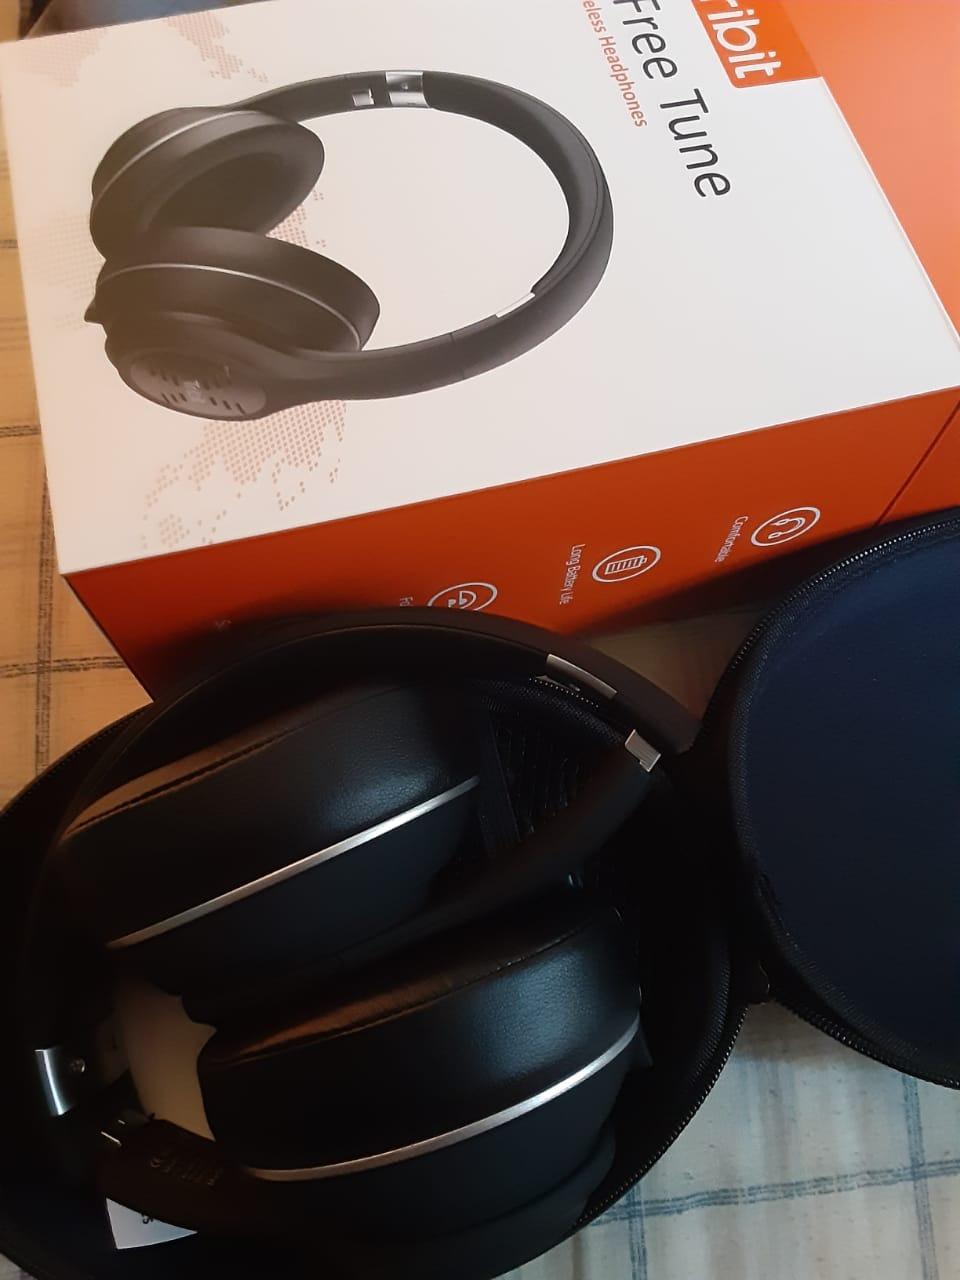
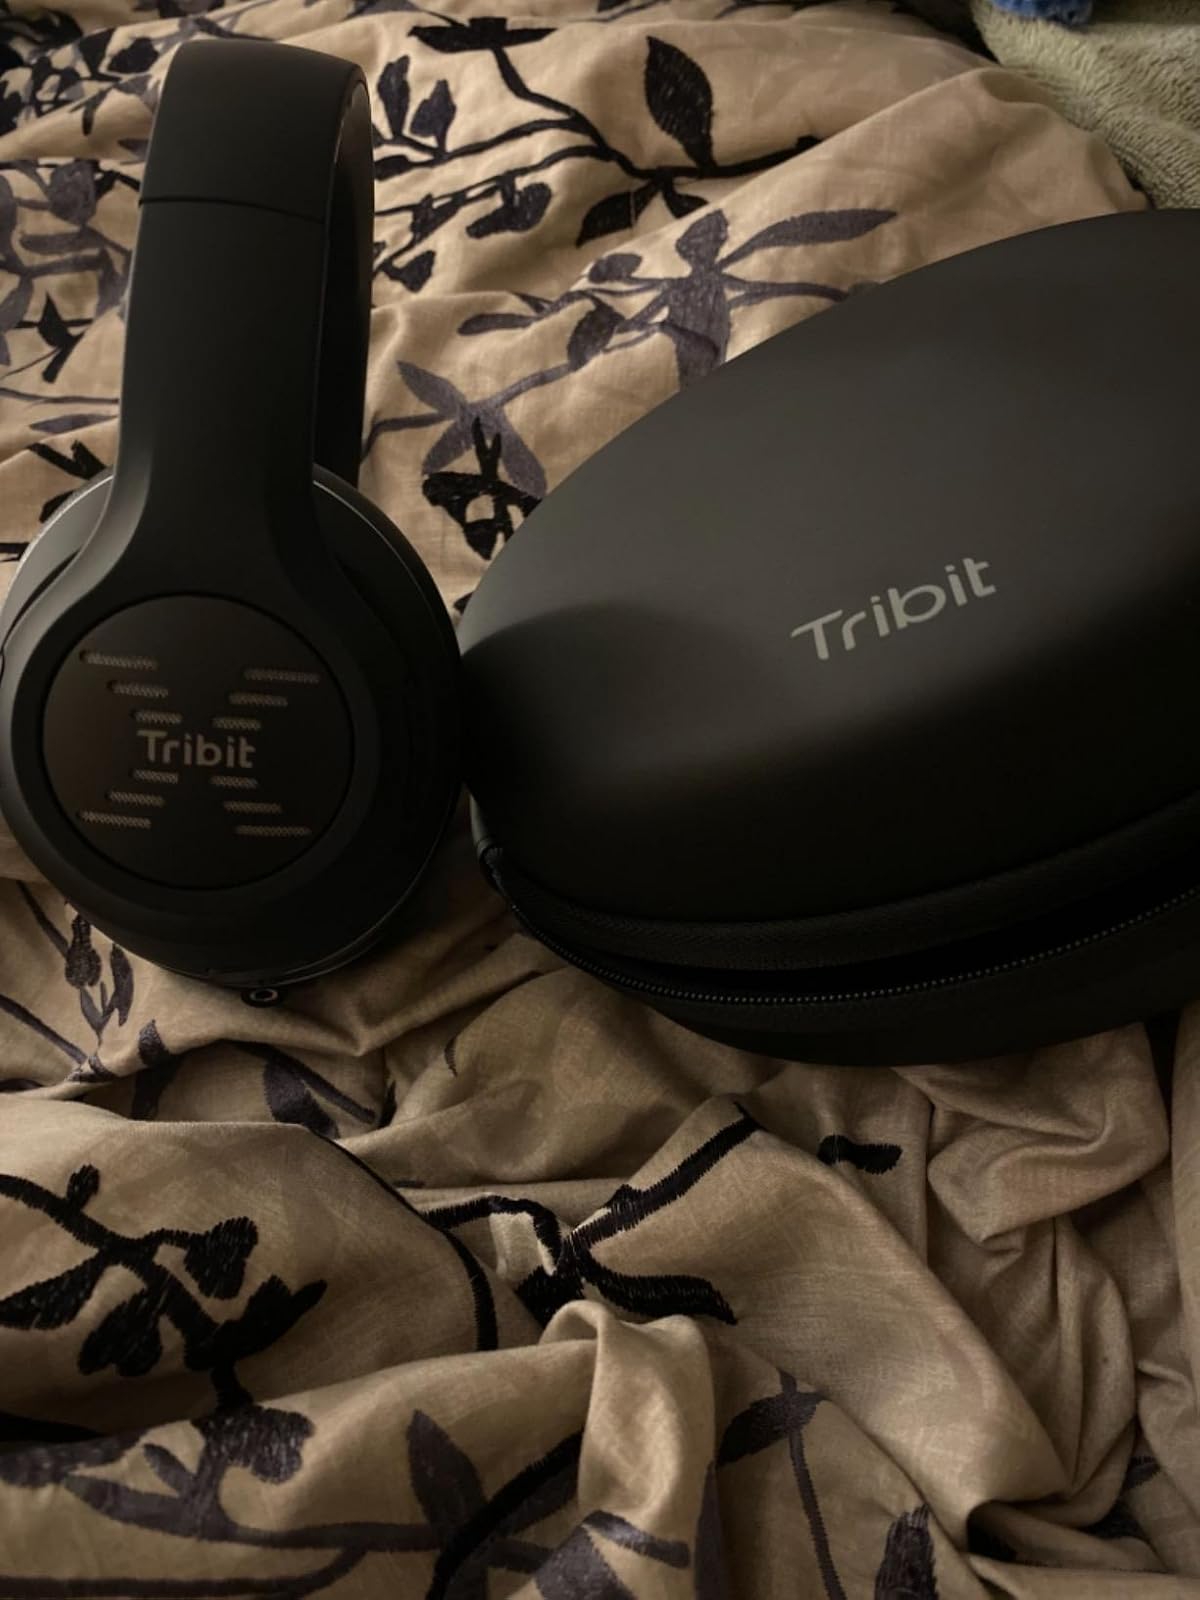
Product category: headphones
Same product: yes